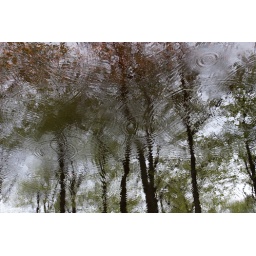
reflectie en circels in het water door vallende druppels